IMSA

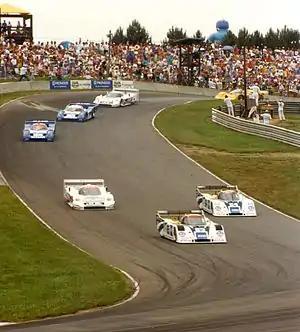
(front to rear) Tommy Kendall and Wayne Taylor (both driving an Intrepid RM-1) leads eventual winner Davy Jones (Jaguar XJR-16) and Chip Robinson, followed by Geoff Brabham (both in Nissan NPT-91), Raul Boesel (XJR-16) and James Weaver (Porsche 962) in the Nissan Grand Prix of Ohio, at Mid-Ohio Sports Car Course, 1991

At the end of the 1970 season, Bishop helped to establish the foundations of the FIA (Fédération Internationale de l'Automobile) "J appendix" for World Championship for Makes sports cars. For the end of the 1970 season, he advertised a new championship for Group 2 and Group 4 cars with equity between competitors.